Chartplotter

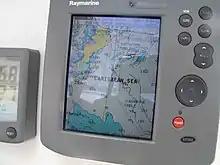
A Raymarine chartplotter

A chartplotter is a device used in marine navigation that integrates GPS data with an electronic navigational chart (ENC).